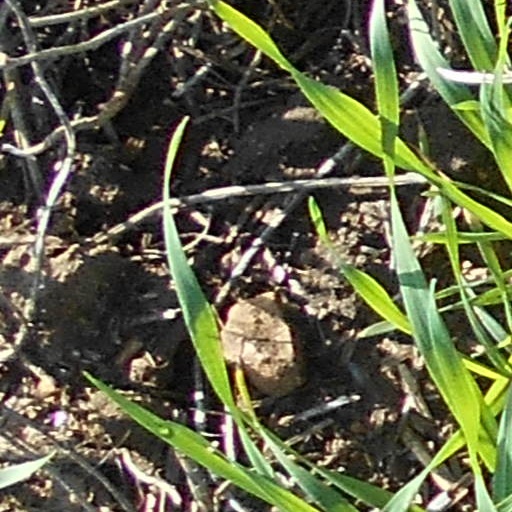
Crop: wheat